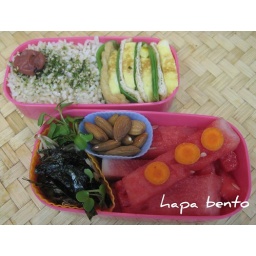
I haven't packed my pink box in while. It's a cheery color for a summer day!